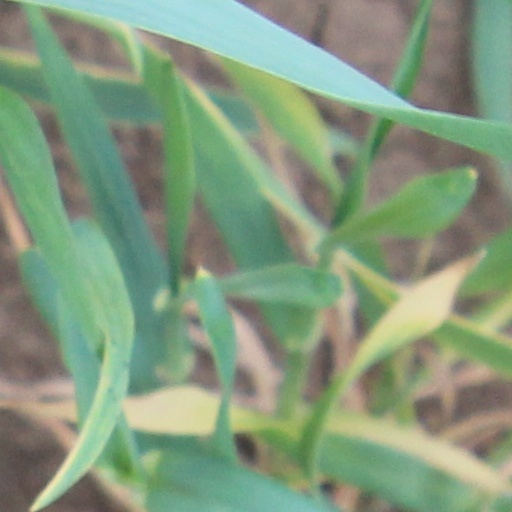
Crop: wheat